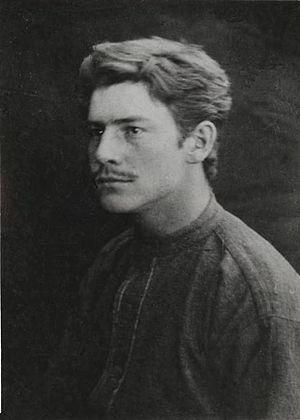
Frederick Samuel Dellenbaugh était un peintre, un écrivain et un explorateur américain né à McConnelsville dans l'Ohio.